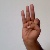
The image shows a hand gesture representing the letter 'F' in Indian Sign Language.